Majjistral Park

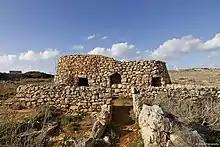
A corbeled stone hut

In the Majjistral Park, as in many other protected areas, the natural landscape has been modified during the centuries by human hands. Ancient populations who lived here left a lot of traces that can testify to their activities. Today they represent a considerable historical heritage that enriches the park with history and culture. Walking along the planned routes is the best way to view the archaeological remains in the park.